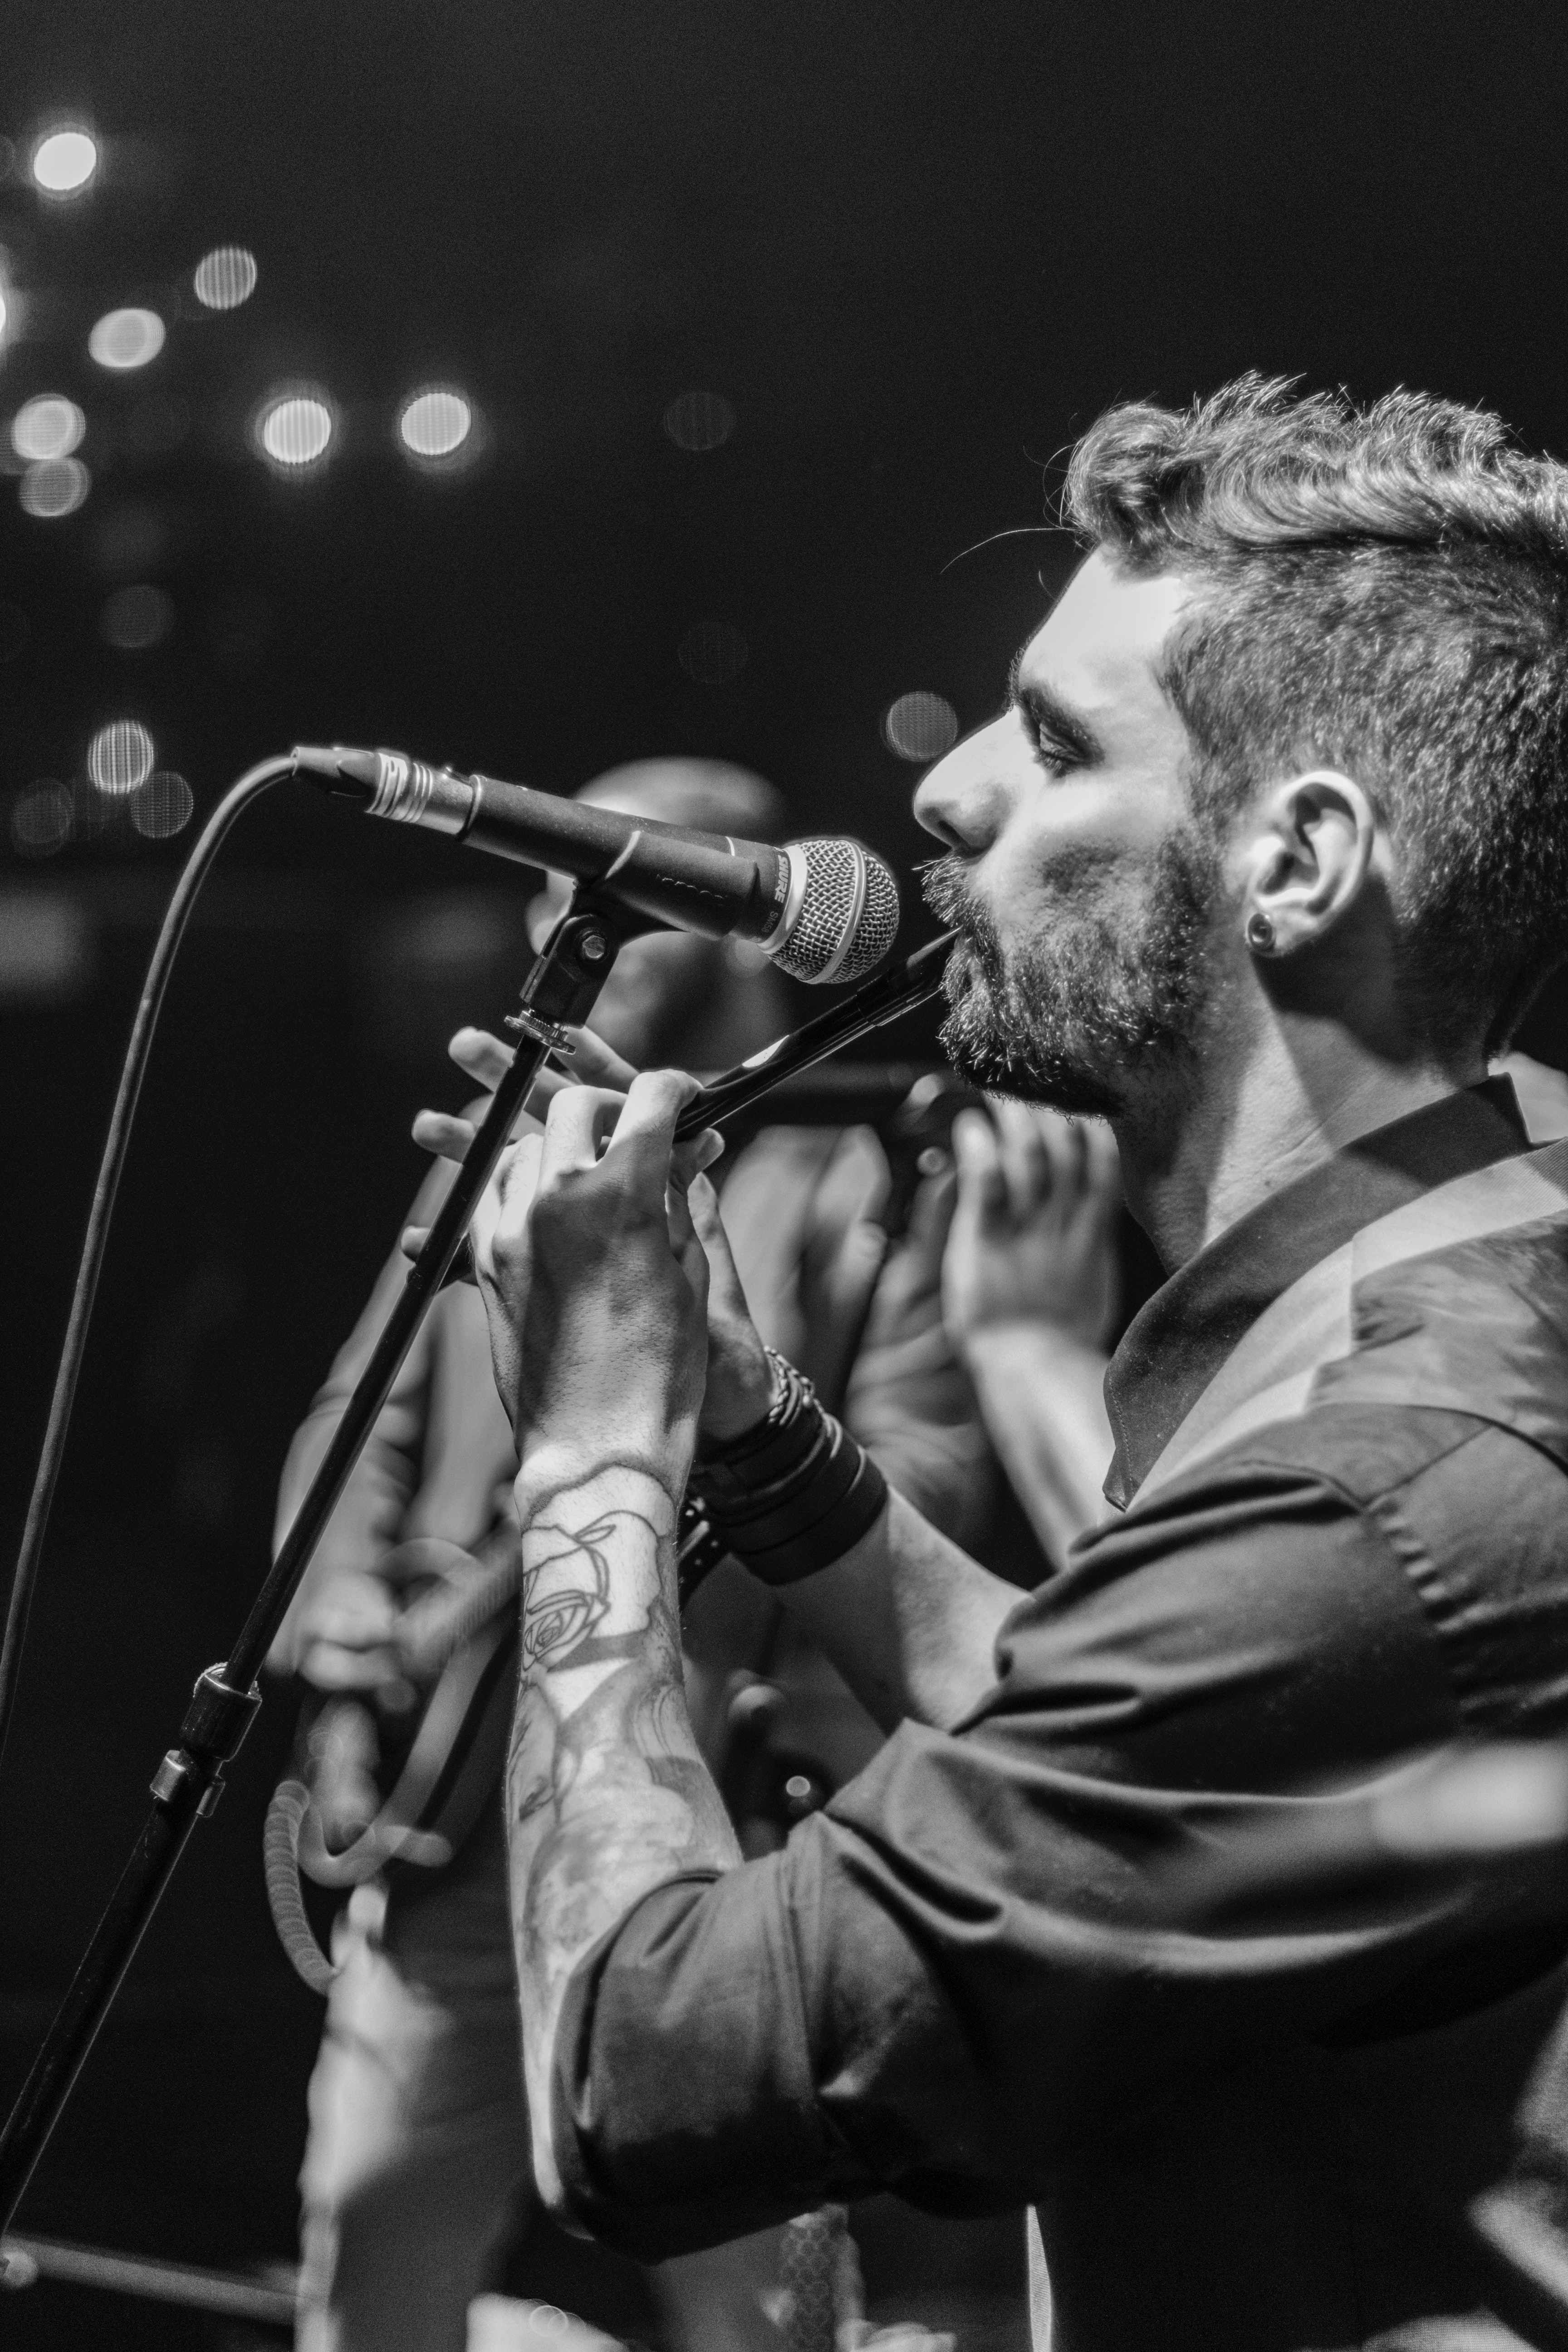
music, musician, music artist, performance, musical instrument, singing, singer, microphone, black and white, performing arts, event, jazz, monochrome photography, monochrome, concert, microphone stand, audio equipment, composer, pop music, woodwind instrument, style